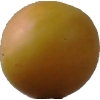
Label: cherry_wax